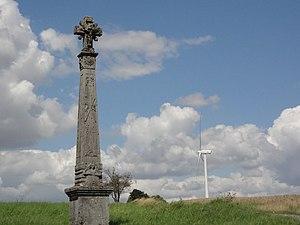
Géry (Meuse) croix de chemin A et eolienne
Géry est une commune française située dans le département de la Meuse, en région Grand Est.